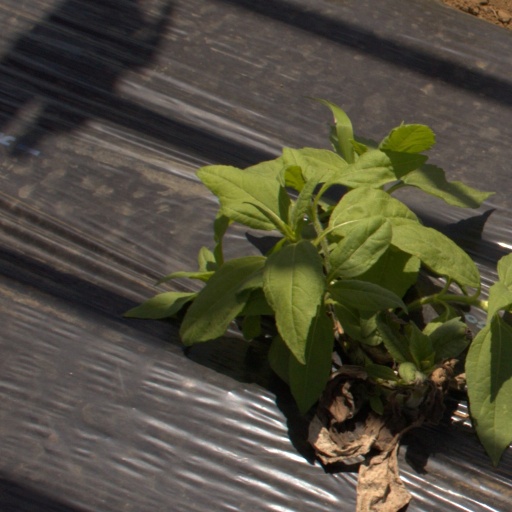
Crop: Jerusalem artichoke